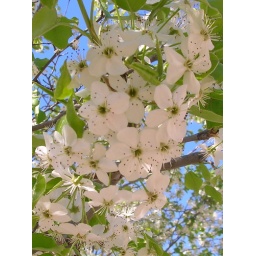
This tree makes beautiful flower clusters in early spring.